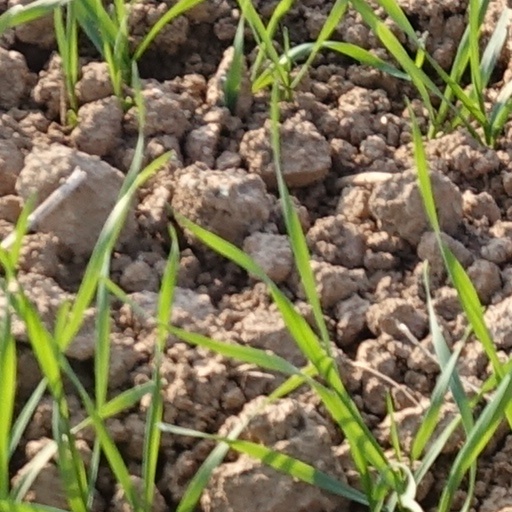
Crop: wheat